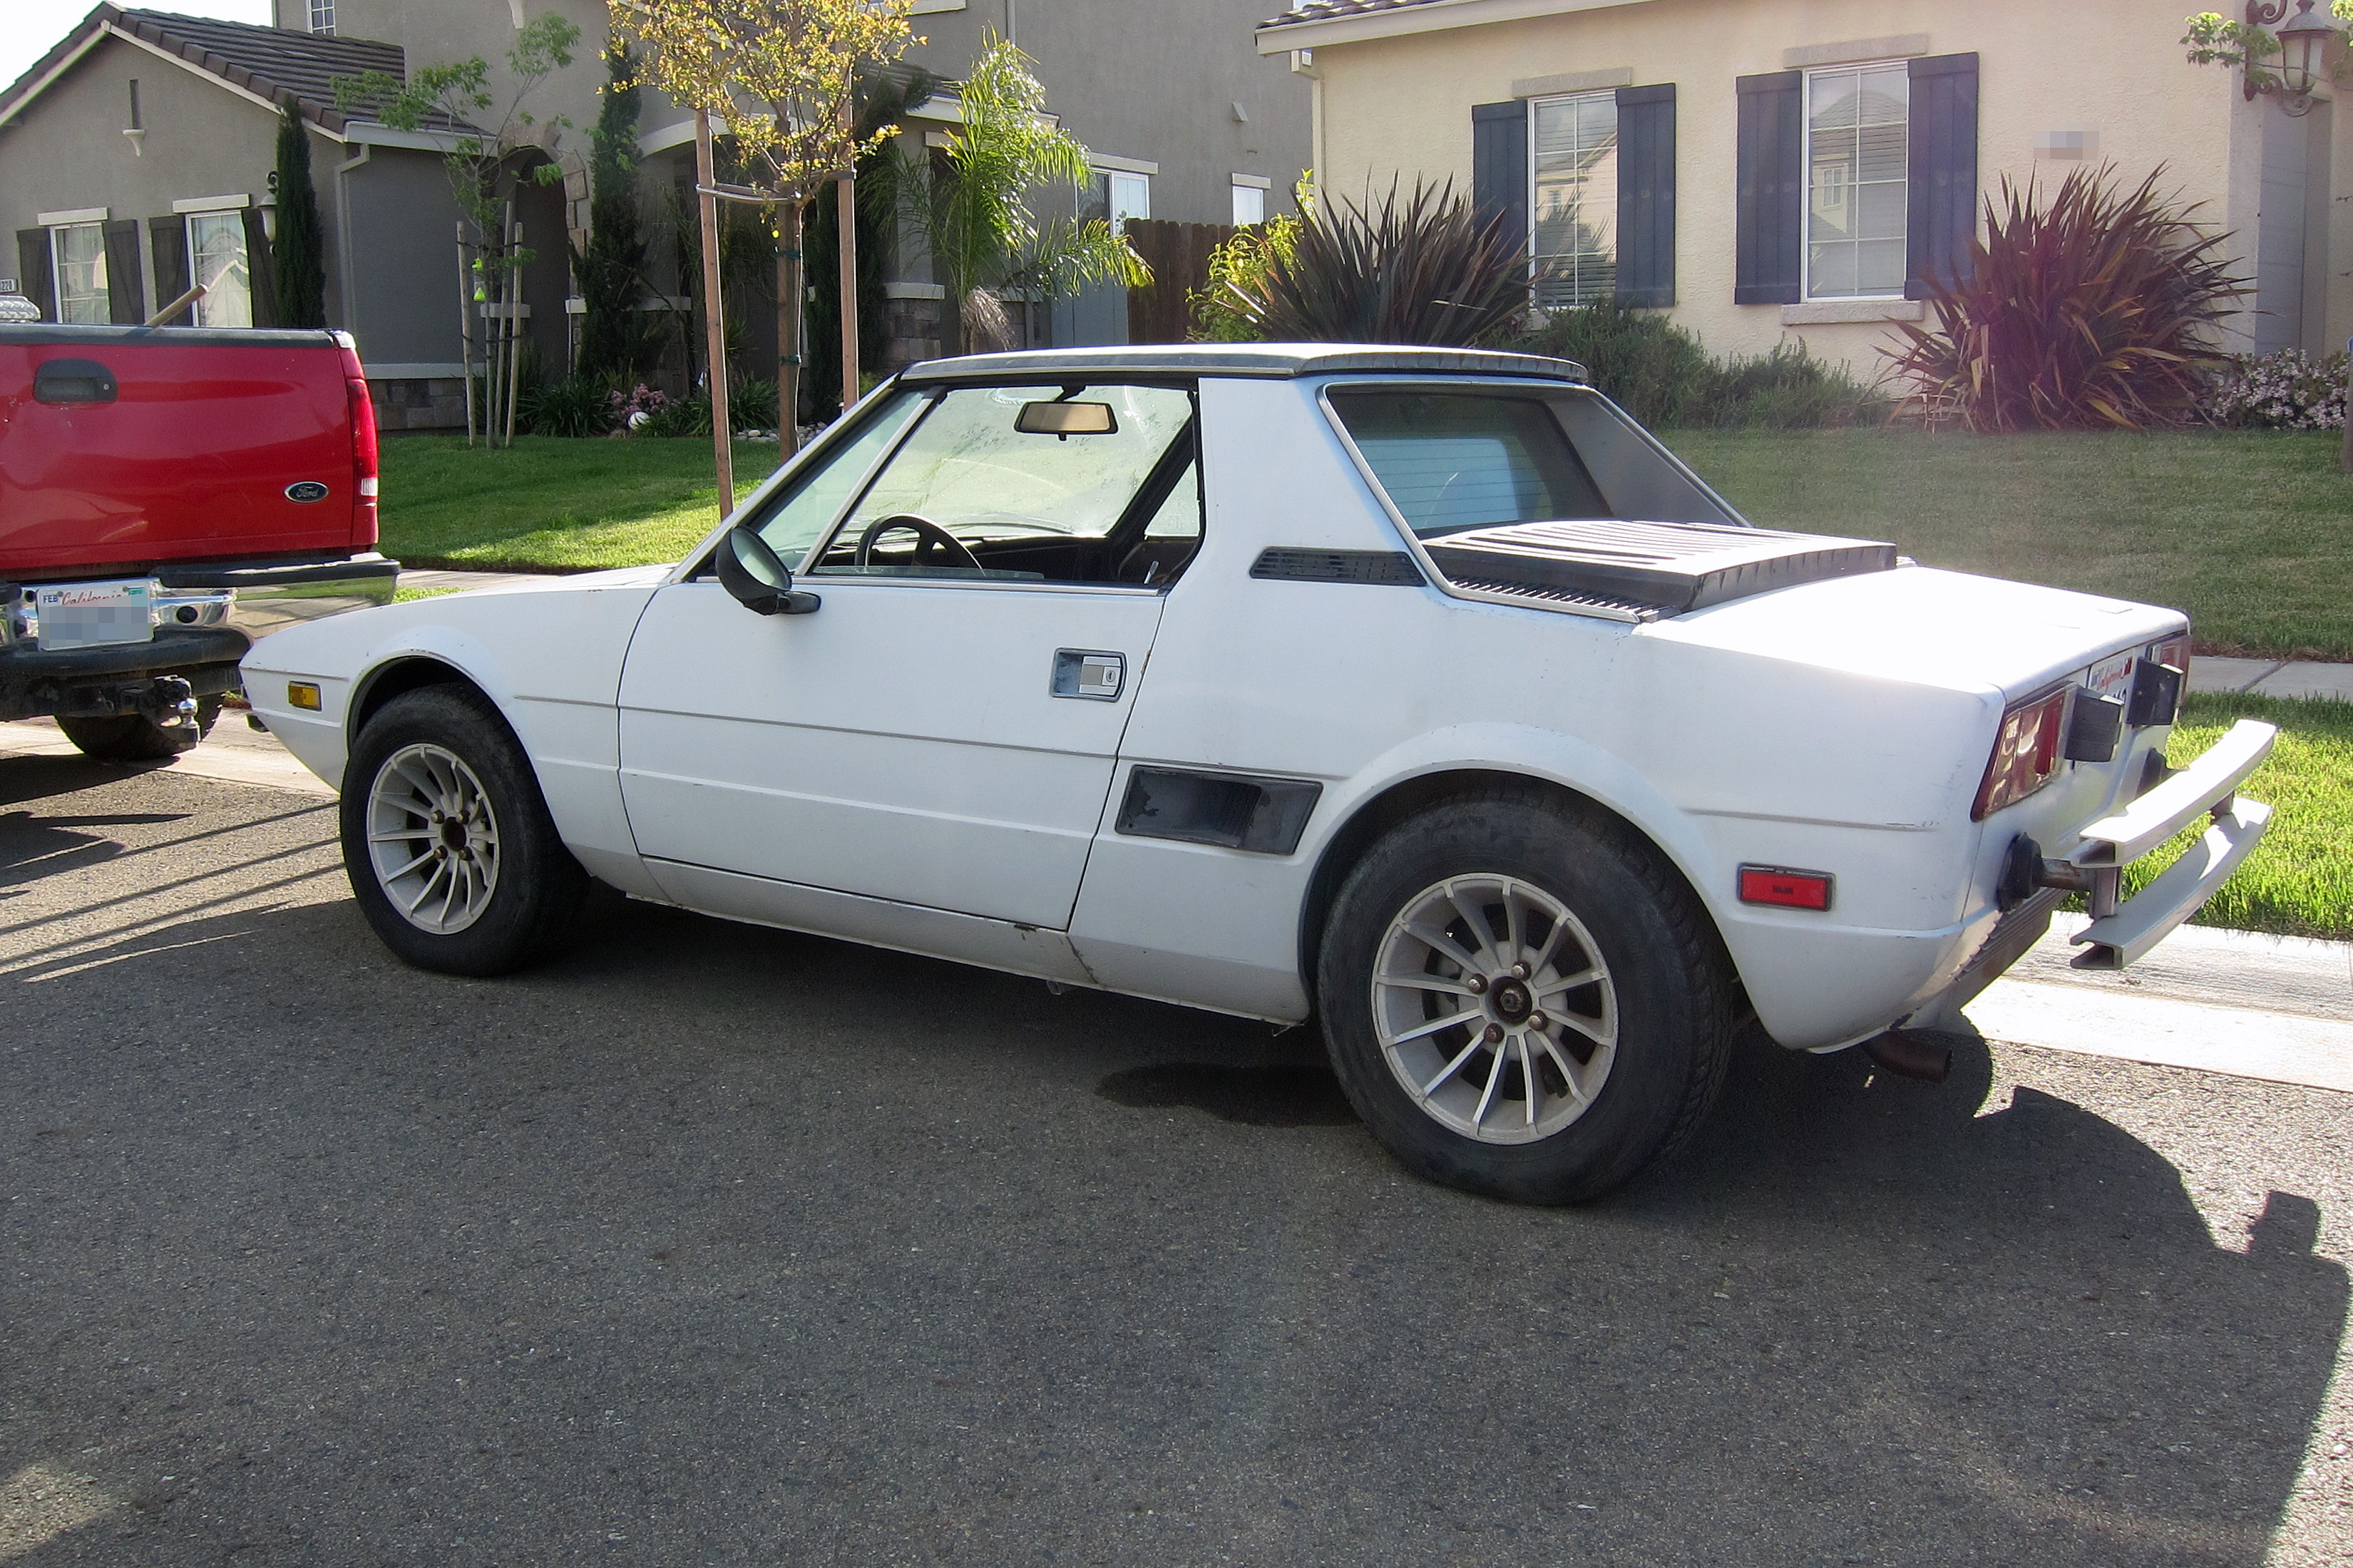
car, vehicle, california, sports car, sedan, convertible, fiat, 1975, midengine, fiatx19, x19, land vehicle, automobile make